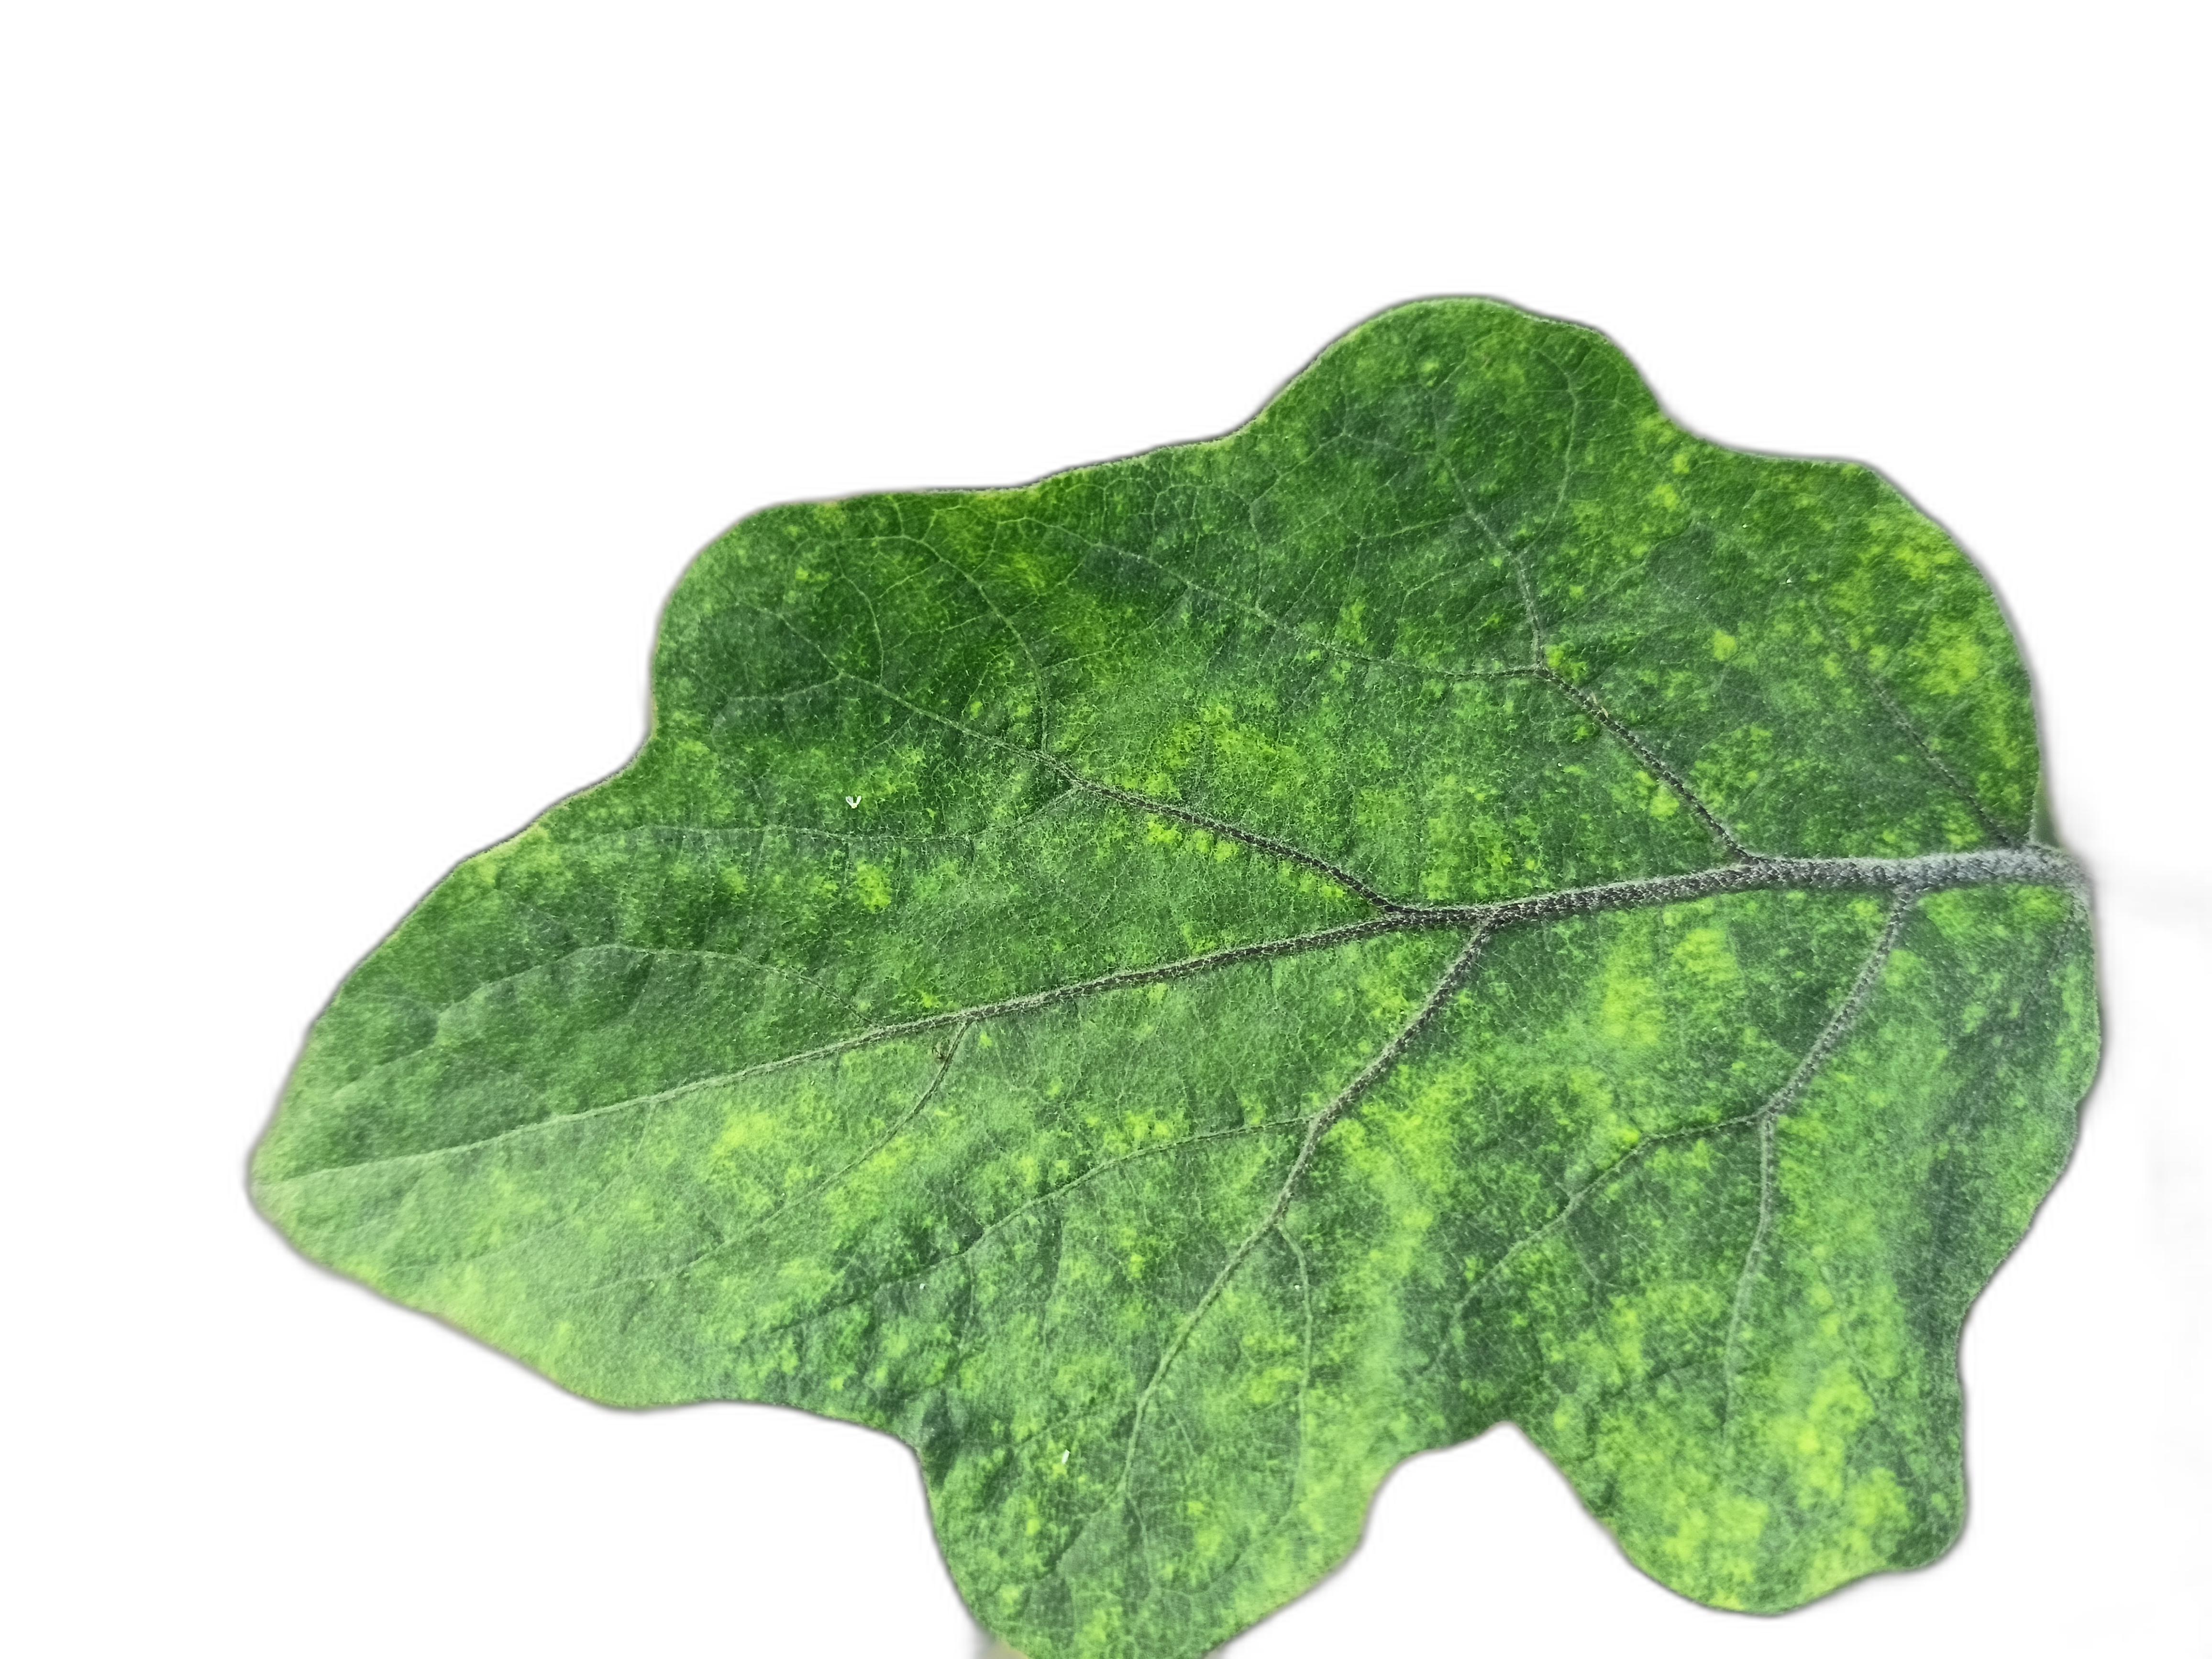
Label: Mosaic Virus Disease